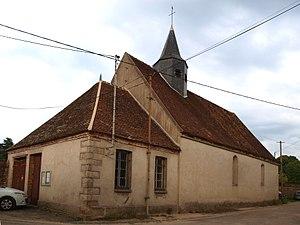
Passy (Yonne, France)